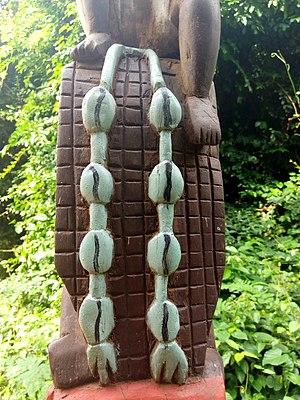
chapelet d'un roi de Kpassè
Le Fâ est un art divinatoire pratiqué traditionnellement par les populations du golfe du Bénin, notamment par les Yorubas du Nigéria, du Bénin et les Fons du Bénin. C'est autant une science qu'une divinité présidant au destin de l’homme sur son passé, son présent et son avenir en lui enseignant ses liens profonds avec la nature grâce aux contes allégoriques liés à chaque arcane. Clé du vodoun, il crée un langage qui permet aux hommes de communiquer avec Dieu, à travers les Orishas, les ancêtres et les défunts. Le Fâ guide et éclaire l’homme depuis sa conception jusqu'à sa mort et même au-delà.